Auburn, New South Wales

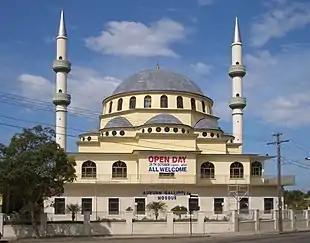
Auburn Gallipoli Mosque

The Auburn Baptist Church opened in 1888 and since 1928 has resided at its present location on Harrow Road.